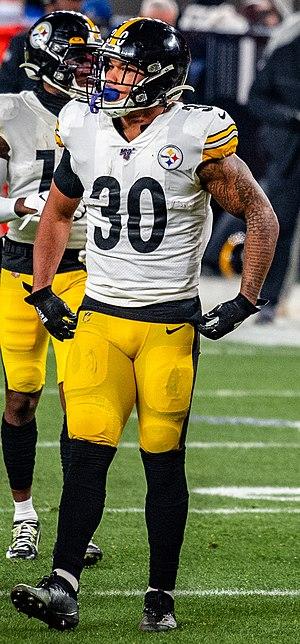
James Earl Conner, né le 5 mai 1995 à Érié en Pennsylvanie, est un américain, joueur professionnel de football américain au poste de running back en National Football League.